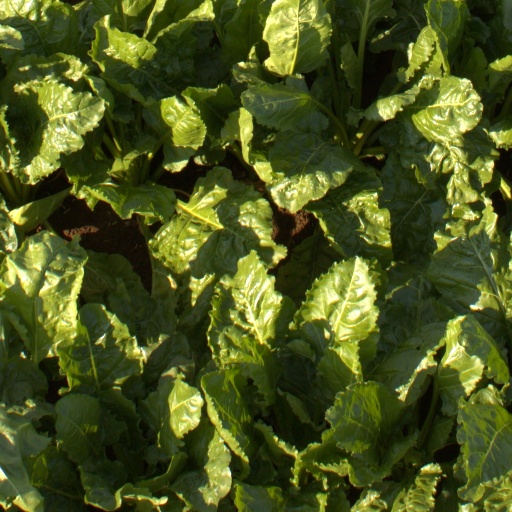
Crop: sugar beet